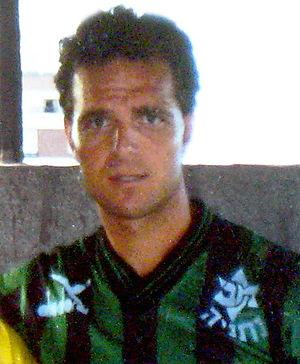
Avi Cohen, né le 14 novembre 1956 au Caire, et mort le 28 décembre 2010, est un footballeur israélien, qui évoluait au poste de défenseur à Liverpool et en équipe d'Israël.